Tonči Huljić

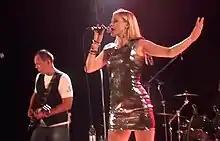
Jelena Rozga, one of Huljić's main collaborators

In 1996, who debuted with the group at the 1996 Festival with the song "Suze biserne". The song instantly became popular among fans of the group and at the it was recognized as the most performed song of the year at the festival. In 1996, Magazin released their twelfth studio album titled "Nebo boje moje ljubavi" which was a big commercial success, and received a golden certification in Croatia. It produced several hit songs, including "Opijum", "Minut' srca tvog", "Nebo boje moje ljubavi" and "Samo navika" featuring Oliver Dragojević. In 1997, the bandcompeted at Dora with the song "Opijum", finishing seventh. In 1998, the group released "Da si ti ja" which was a commercial success in the region of former Yugoslavia, receiving a platinum certification in Croatia and Slovenia. The album produced several singles, including "Gutljaj vina", "Ginem", "Na svijetu sve" and "Idi i ne budi ljude". Despite achieving commercial success, some songs were not well received by music critics due to their "easy" and simple lyrics.